Huanghuayuan station (Chongqing Rail Transit)

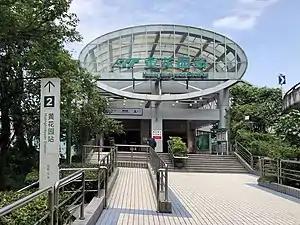

Huanghuayuan is a station on Line 2 of Chongqing Rail Transit in Chongqing Municipality, China. It is located in Yuzhong District. It opened in 2005.